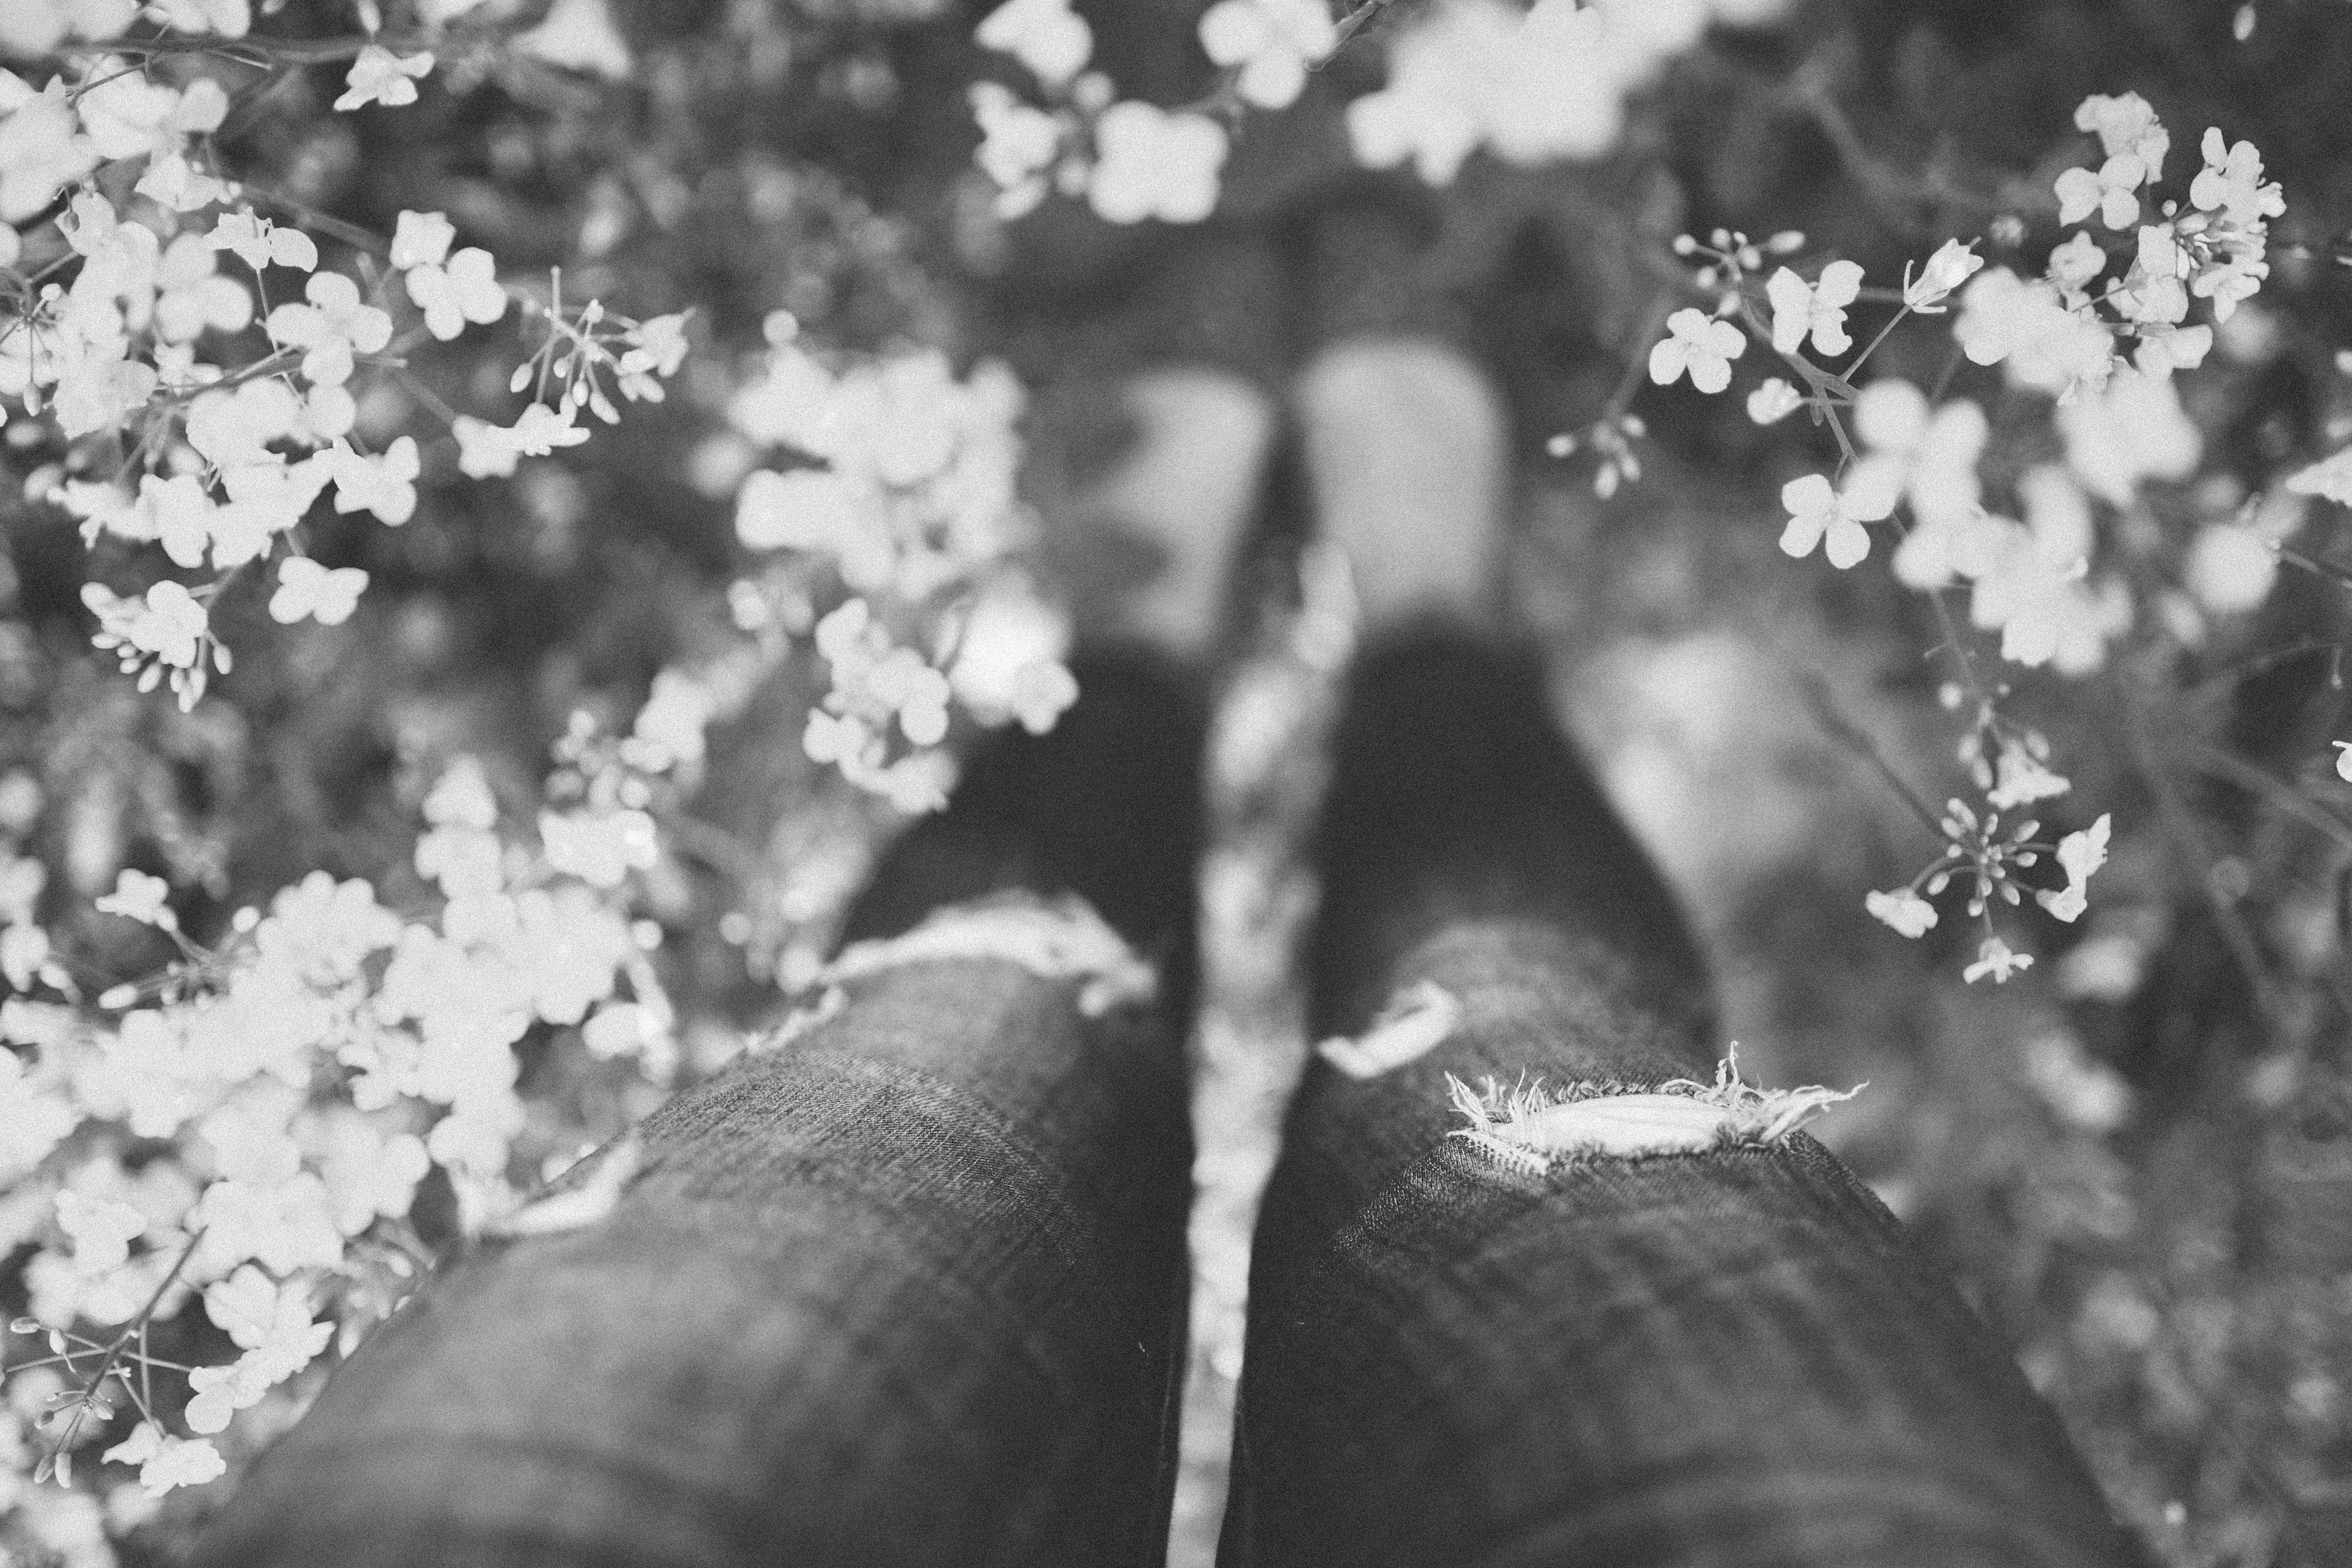
tree, nature, branch, blossom, winter, black and white, plant, girl, woman, white, photography, vintage, sunlight, leaf, flower, summer, standing, jeans, spring, black, monochrome, season, black white, flowers, close up, pants, bw, stand, legs, freezing, macro photography, monochrome photography